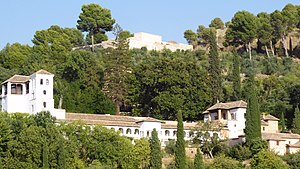
Generalife
Generalife (nederst) og Castillo Silla del Moro (øverst) på Al-Sabika-bakken, Alhambra i Granada.
Generalife eller Palacio de Generalife er et slot i Granada i Spanien. Slottet var sommerresidens og landsted for Nasrid-sultanerne i Granada fra begyndelsen af det 14. århundrede.